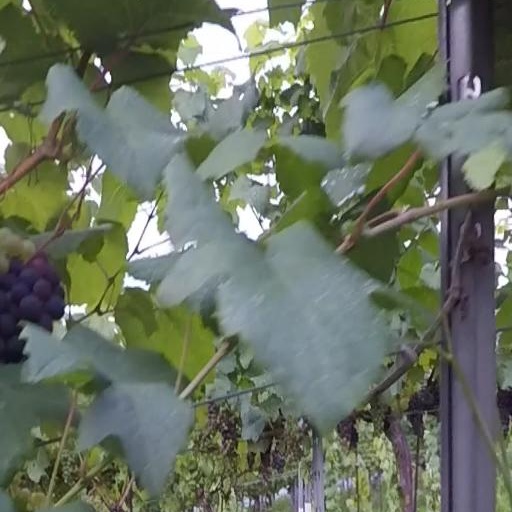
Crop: grape